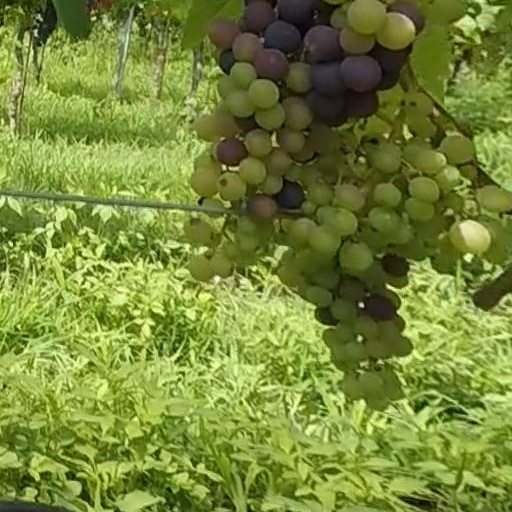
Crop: grape